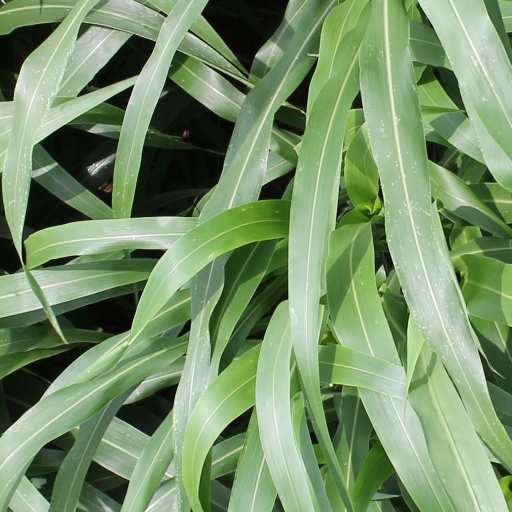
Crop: sorghum